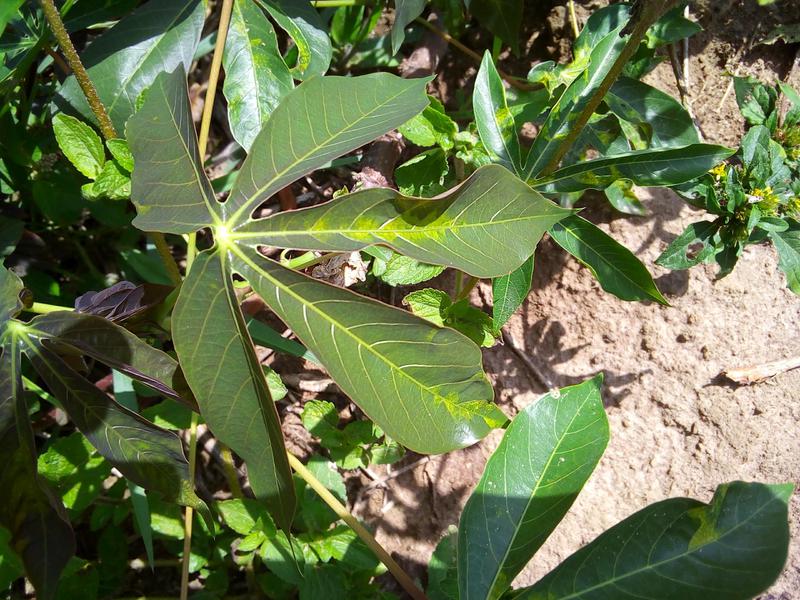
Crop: cassava
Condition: mosaic_disease